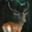
Label: deer